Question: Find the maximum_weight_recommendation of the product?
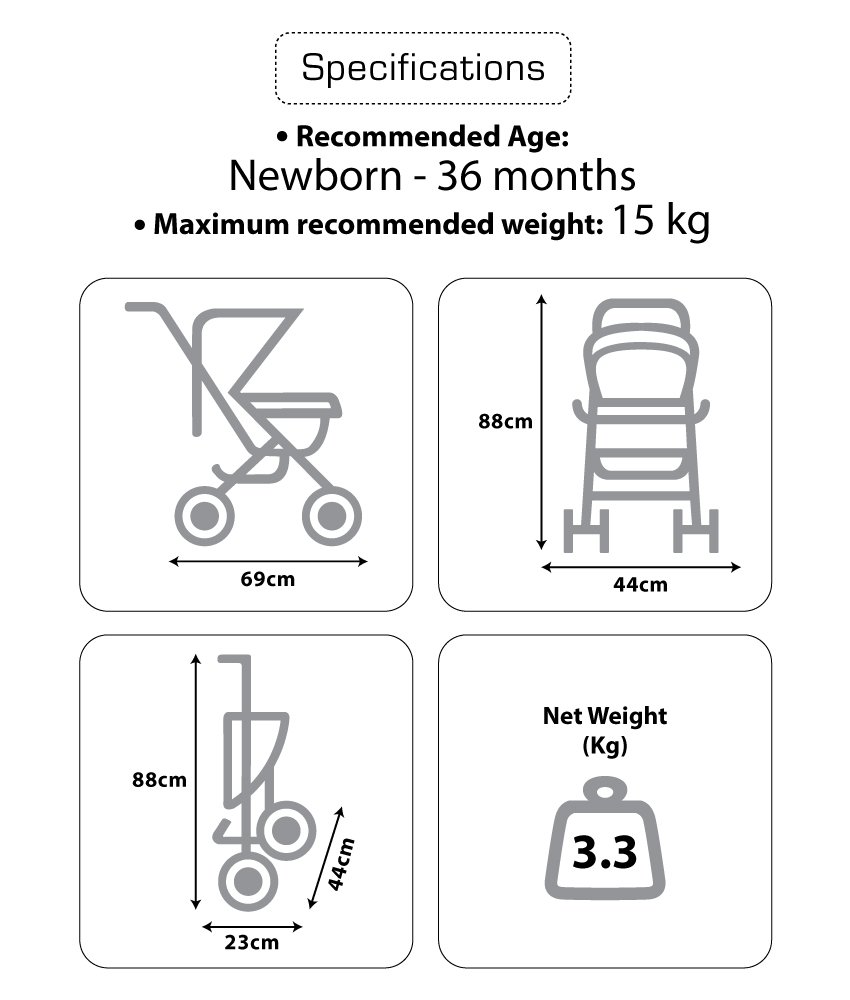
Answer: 15 kilogram